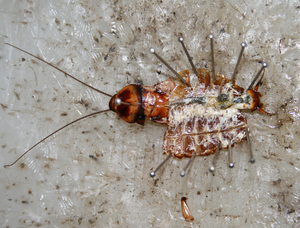
Dissection d'une Blatte américaine (Periplaneta americana).